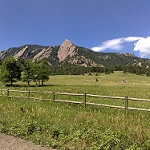
Scene: Outdoor